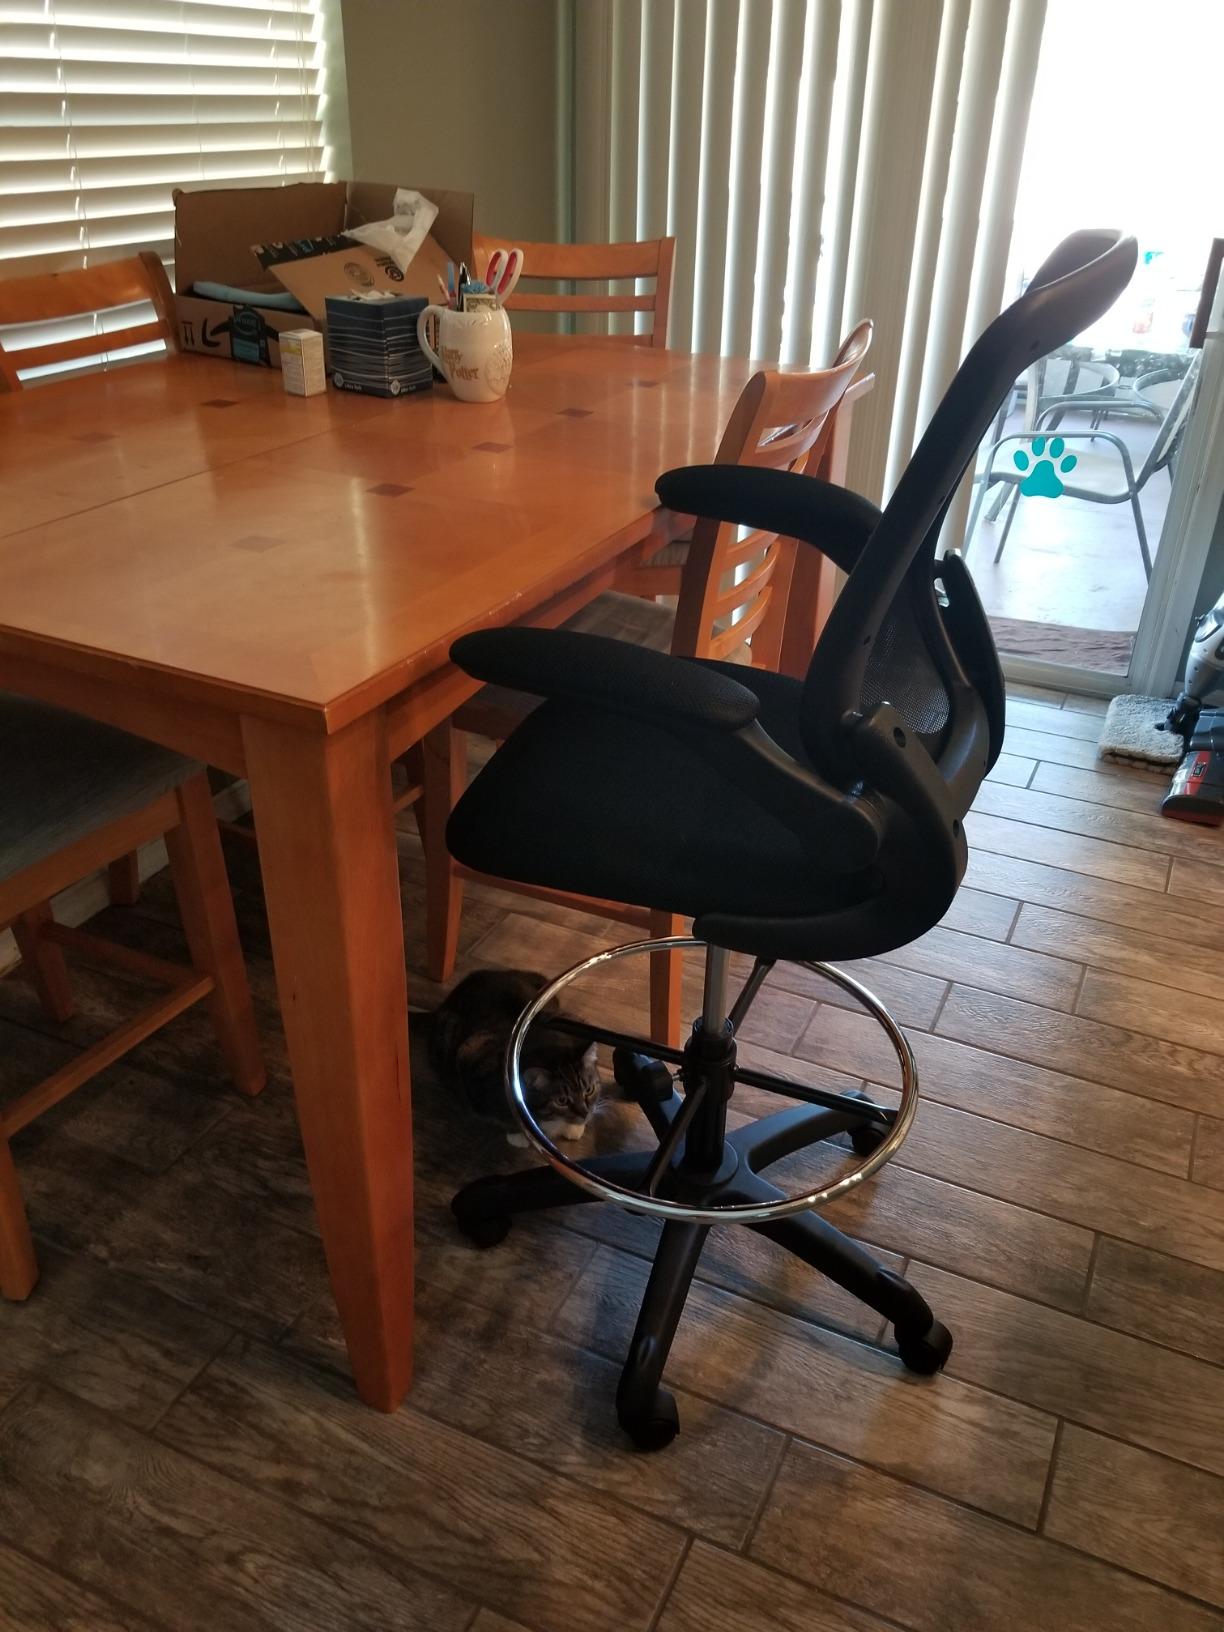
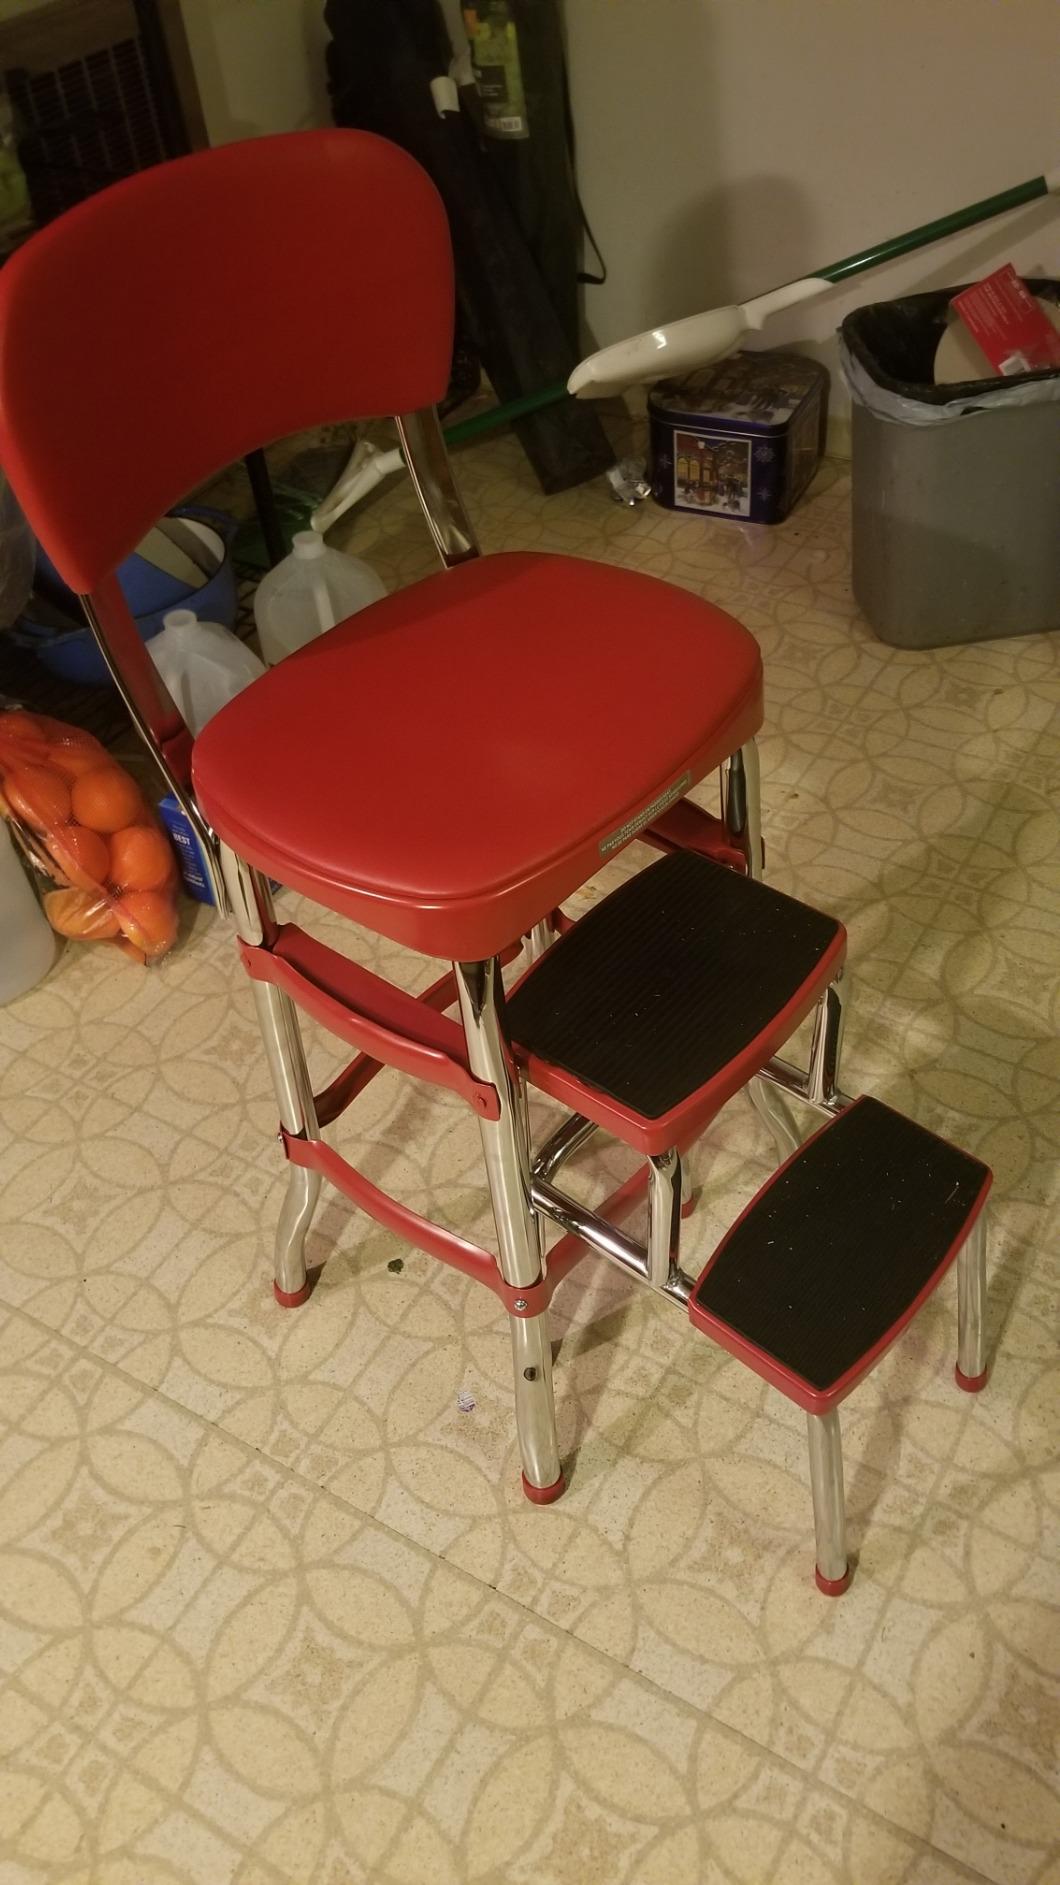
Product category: items_chair
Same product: no